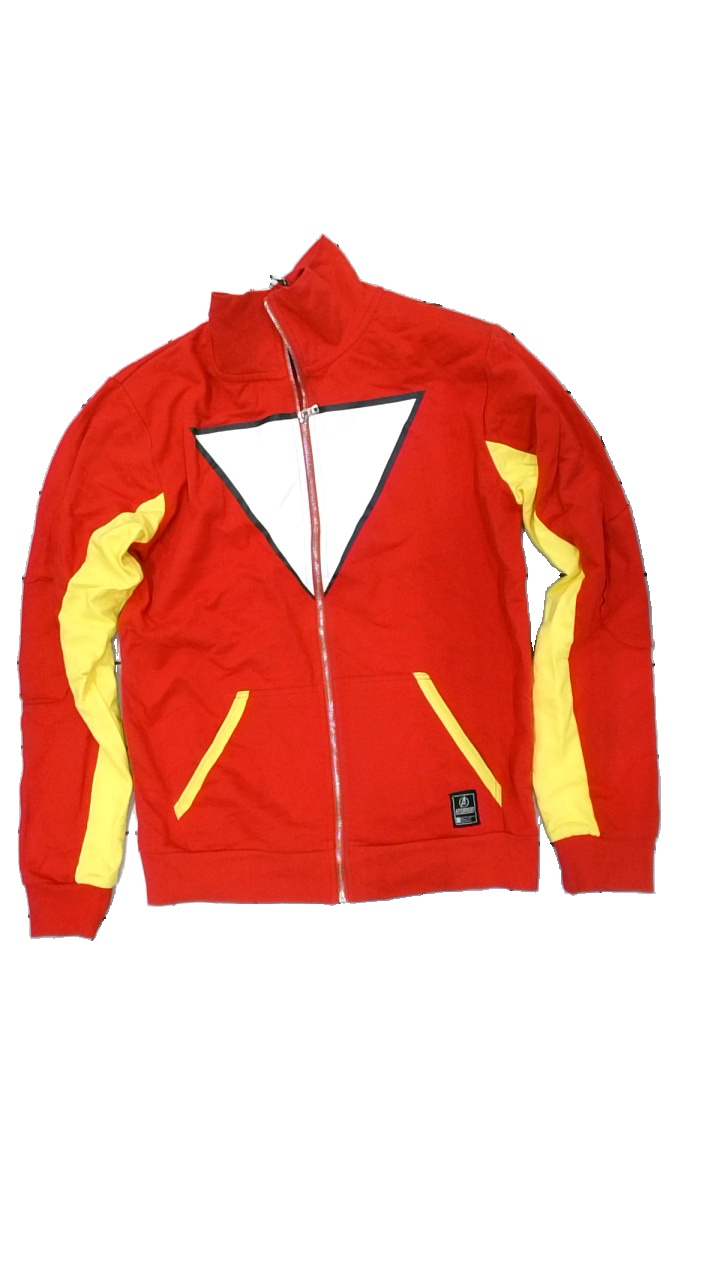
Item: Sweater (Unisex)
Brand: Avengers
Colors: Red, Yellow, White
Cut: Regular
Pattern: Logo print
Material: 100% cott
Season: All
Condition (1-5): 3
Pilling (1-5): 4
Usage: Reuse
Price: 50-100